Enfield Town F.C.

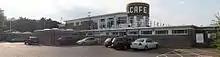
Outside of Queen Elizabeth II Stadium in 2017

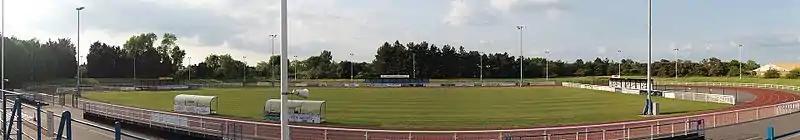
Pitch of Queen Elizabeth II Stadium during the 2017 off-season

The club originally played at Brimsdown Rovers' Goldsdown Road ground, and were later joined by Enfield 1893. In October 2008, Enfield Council announced a deal with the club allowing the club to relocate to the Queen Elizabeth Stadium, close to Enfield's old Southbury Road ground. At the end of the 2009–10 season the club was awarded a grant of £81,504 by the Football Stadium Improvement Fund towards the first phase of works on the new ground.